Todd Portune

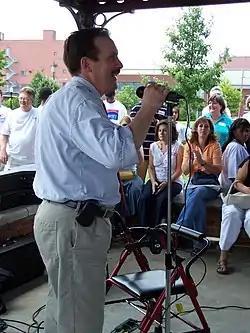
Portune addresses a crowd at a Turnaround Ohio rally in Cincinnati in 2006.

In 2000 Portune was elected as a Hamilton County Commissioner. Cincinnati has voted solidly for Democratic candidates in the early 21st-century; the suburbs have supported the Republicans. Portune was the first Democrat from the suburbs elected Commissioner in 36 years. Portune's opponent Bob Bedinghaus won 43% of the 363,948 votes cast in 2000, while Portune won 48%. Portune was sworn in on January 2, 2001. In 2004 Portune was re-elected, with 57% to his opponent's 42%.